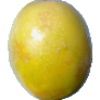
Label: maracuja